Bishop Manor Estate

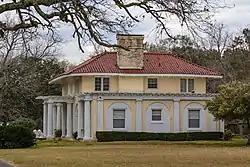

The Bishop Manor Estate is a historic estate near St. Elmo in rural Mobile County, Alabama, United States. Contributing to the National Register of Historic Places listing are a main house, a five bay garage, a guest house, two outbuildings, a swimming pool and a pavilion. Spread over a formally landscaped , the Mediterranean Revival style estate was built in 1925 by Steven Bishop. It was placed on the National Register of Historic Places on February 14, 1985.